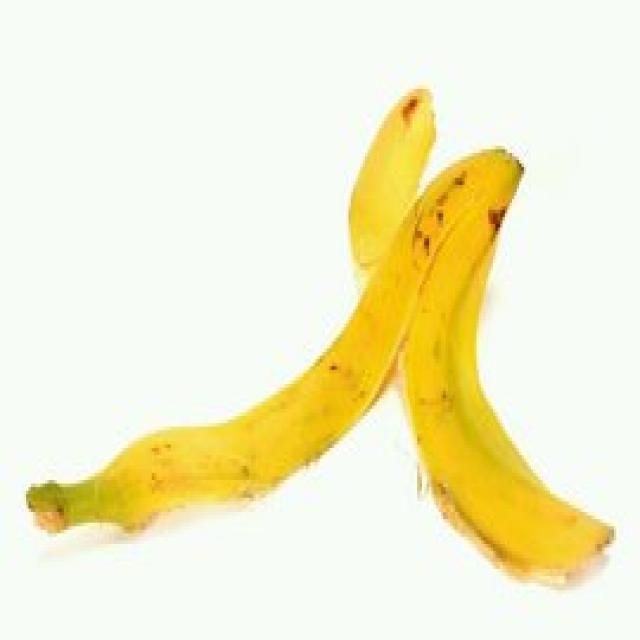
Label: bananas